Linux kernel

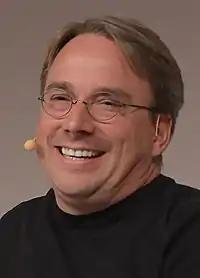
Linus Torvalds at the LinuxCon Europe 2014

In 1991, Linus Torvalds was a computer science student enrolled at the University of Helsinki. During his time there, he began to develop an operating system as a side-project inspired by UNIX, for a personal computer. He started with a task switcher in Intel 80386 assembly language and a terminal driver. On 25 August 1991, Torvalds posted the following to "comp.os.minix", a newsgroup on Usenet: